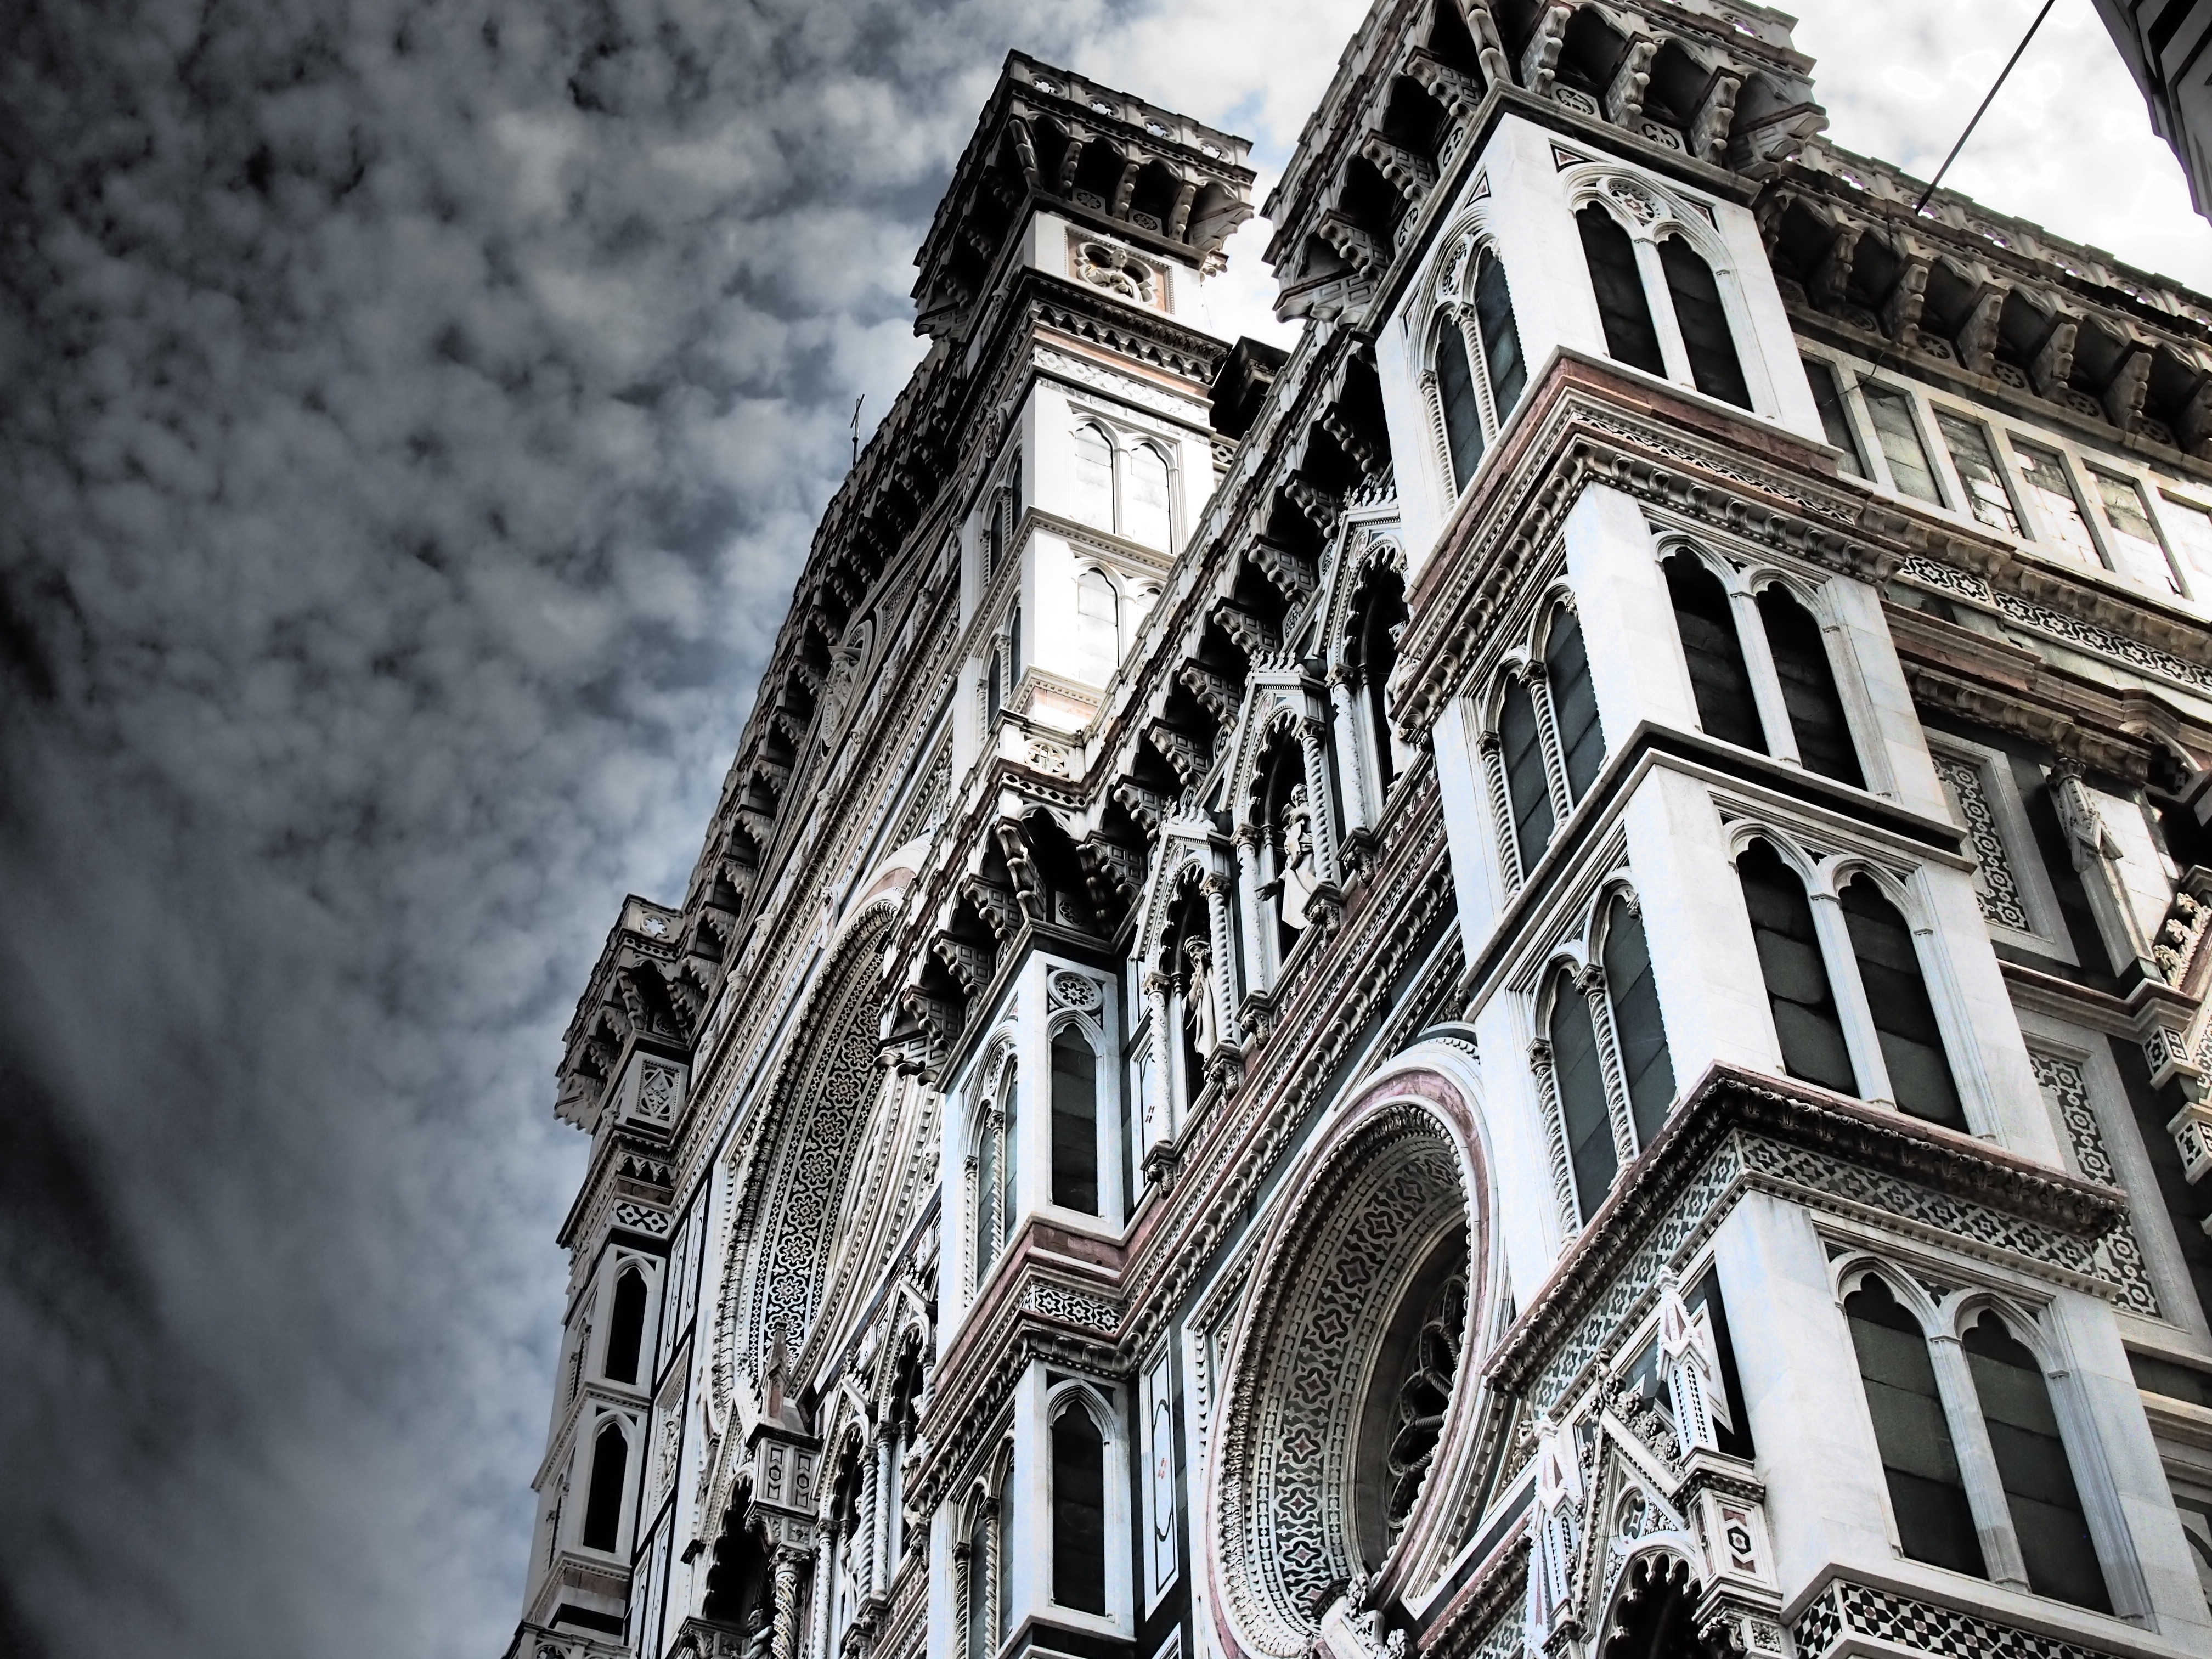
winter, black and white, architecture, sky, house, building, city, skyscraper, cityscape, downtown, landmark, italy, facade, church, cathedral, monochrome, tower block, florence, dom, metropolis, urban area, monochrome photography